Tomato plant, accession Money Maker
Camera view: tilt-top (135 deg); turntable rotation: 180 degrees
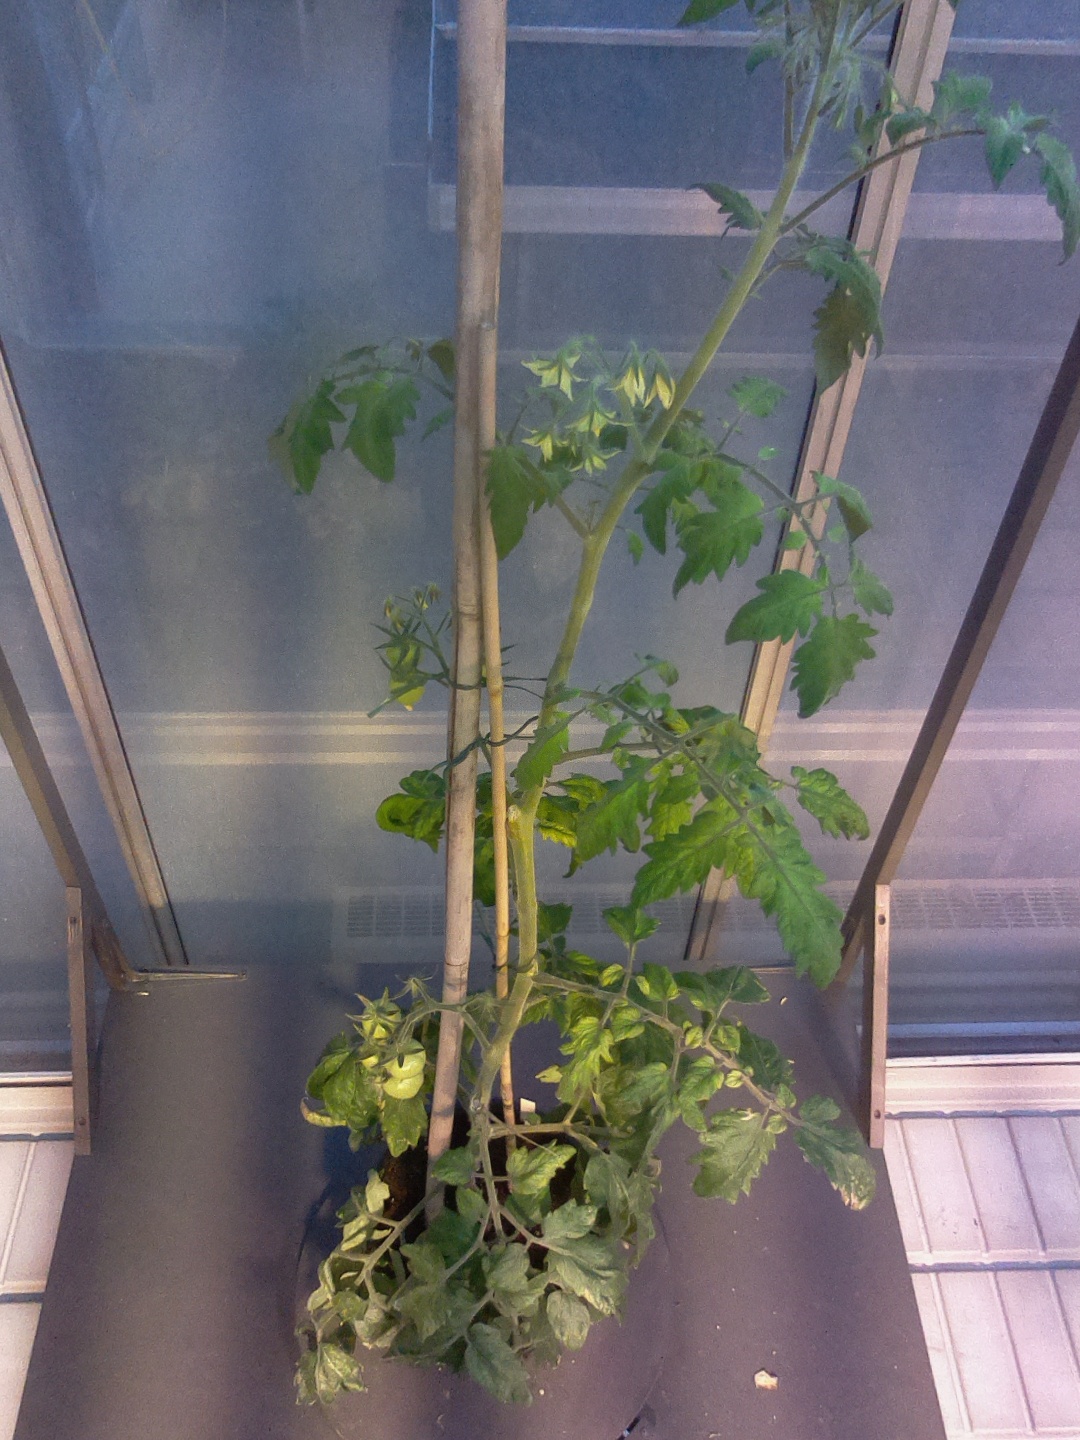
BBCH growth stage 73: 30%-40% of final fruit size